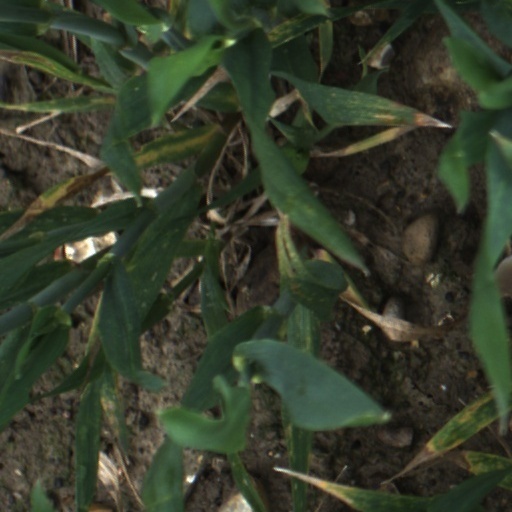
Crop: wheat